WAQI

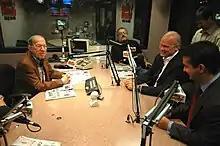
Fred Thompson in the Radio Mambí studio in 2007

CBS Radio's elimination of the bulk of its entertainment programming on November 28, 1960, spurred WGBS to disaffiliate from the network and become an independent. Likewise, WGBS adopted a beautiful music/middle of the road format similar to one successfully implemented by co-owned WJW in Cleveland, Ohio, earlier in the year. To assist the 10-person news department, WGBS established or arranged for international news bureaus throughout Europe and Asia, along with bureaus in the U.S. In October 1962, during the Cuban Missile Crisis, WGBS's high power became of utility to the federal government. It requisitioned airtime on WGBS, WCKR (the former WIOD), and WMIE for three weeks to broadcast Spanish-language Voice of America output to Cuba at night; during this time, normal WGBS programs were heard only on FM. In November, this was relaxed after VOA built its own station at Marathon, though WGBS still continued to air three hours a day of VOA output at night.